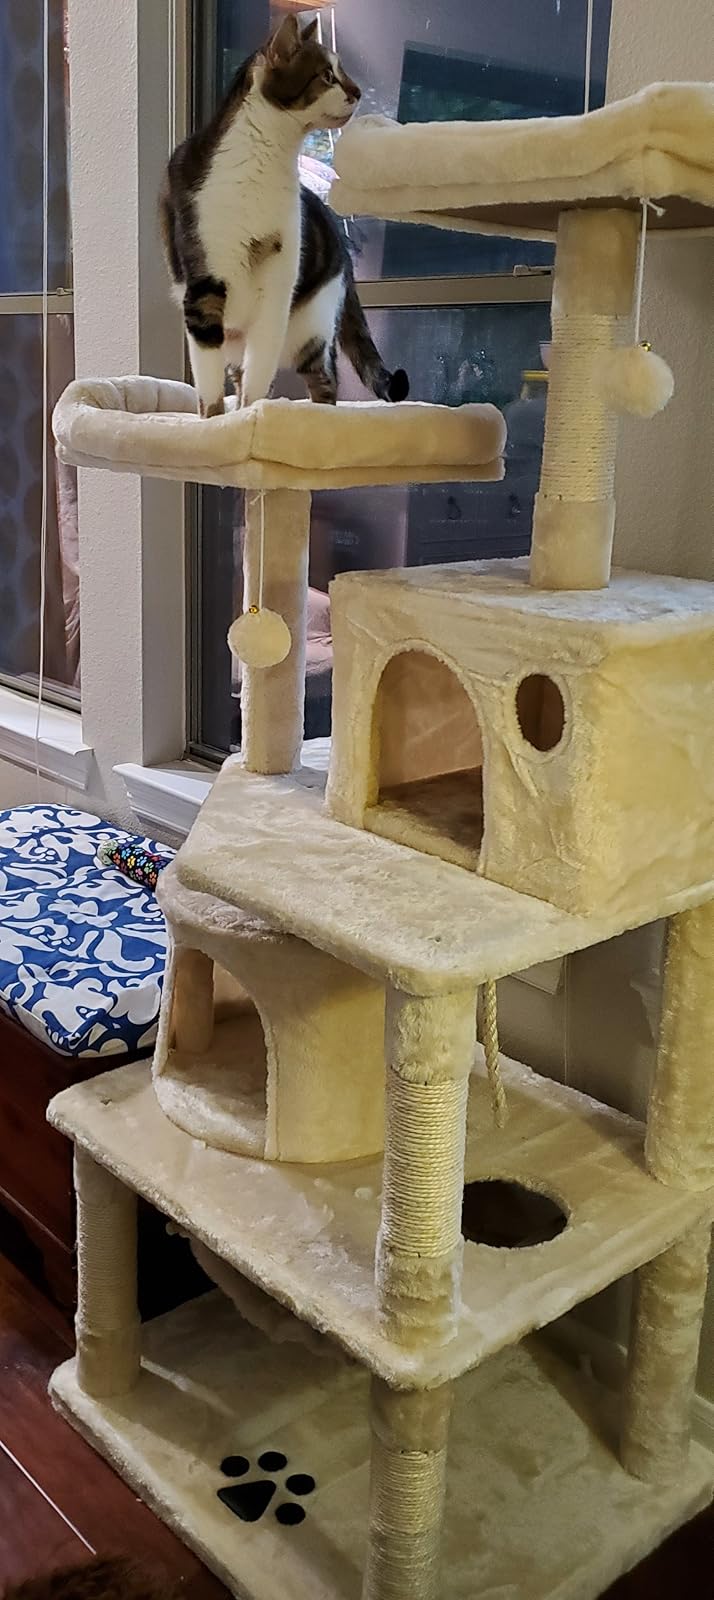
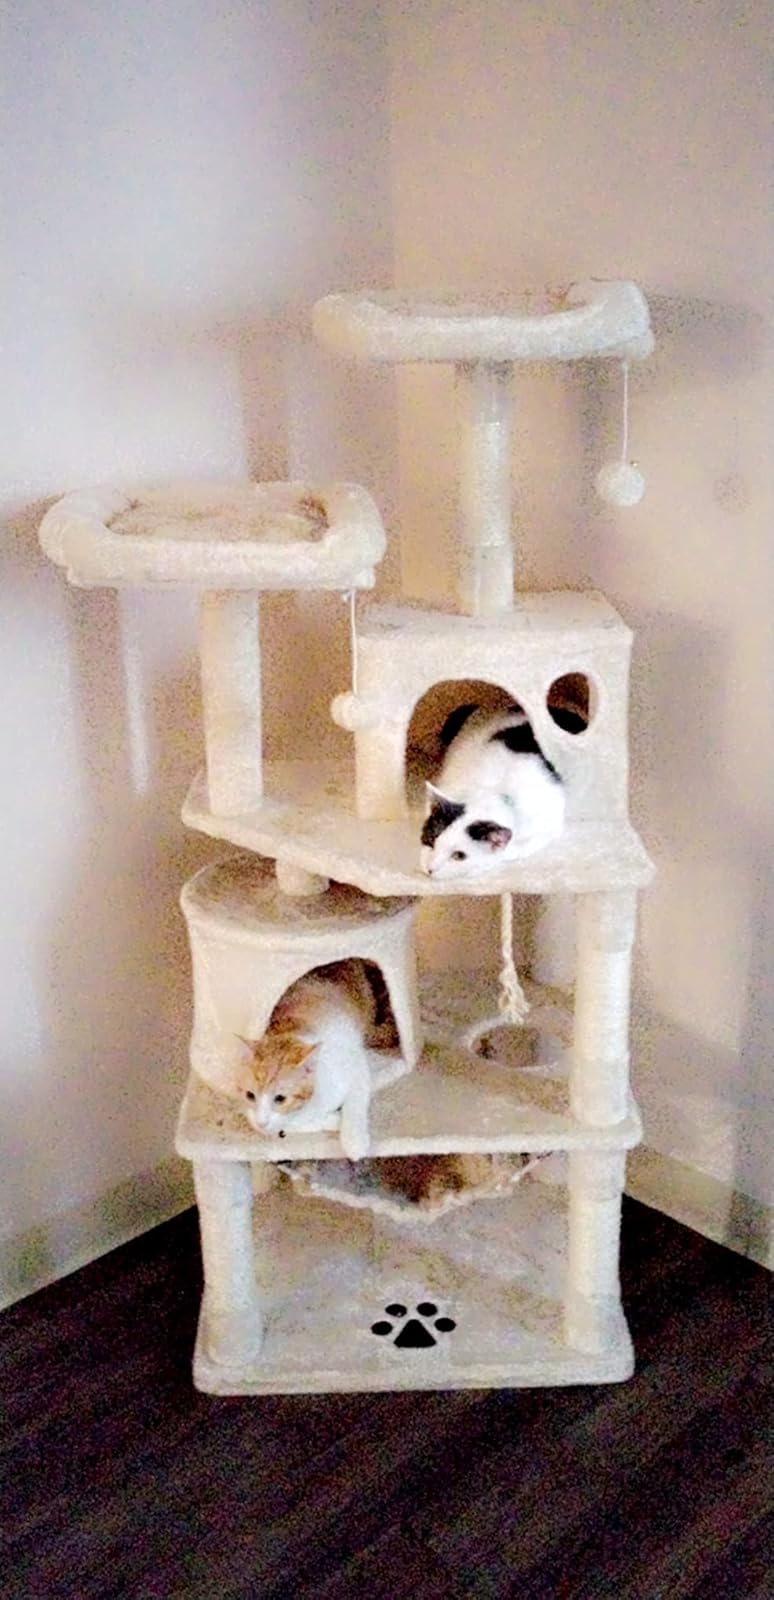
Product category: items_cat tree
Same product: yes